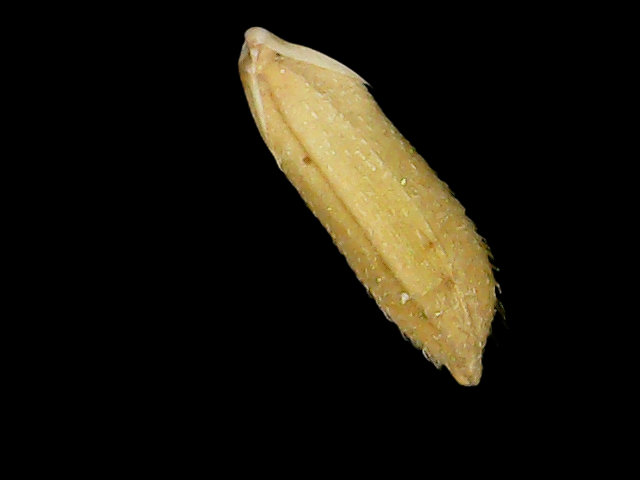
Rice variety: Binadhan17